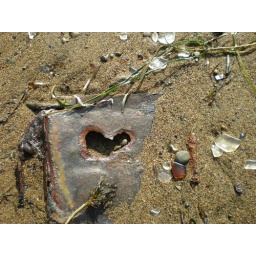
An iron heart on the sea glass beach in Ft. Bragg, CA